Messamena

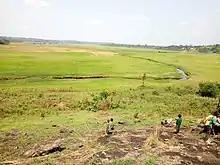
Long Mafok, one of the tributaries of the Nyong River, coming from the town of Messamena.

The district is characterised by a dense river-system dotted with numerous lakes and swamps, of which the main river is the Nyong. Other major rivers include the Long Mafok, Lehé, and Mpomo.